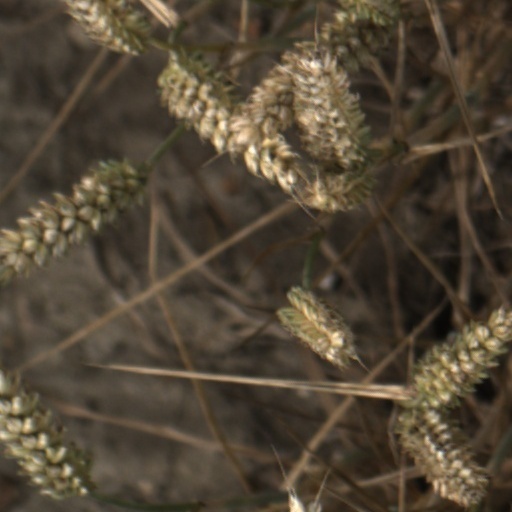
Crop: wheat